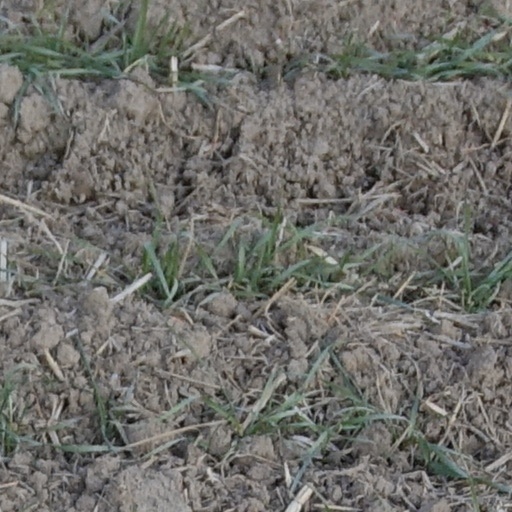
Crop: wheat